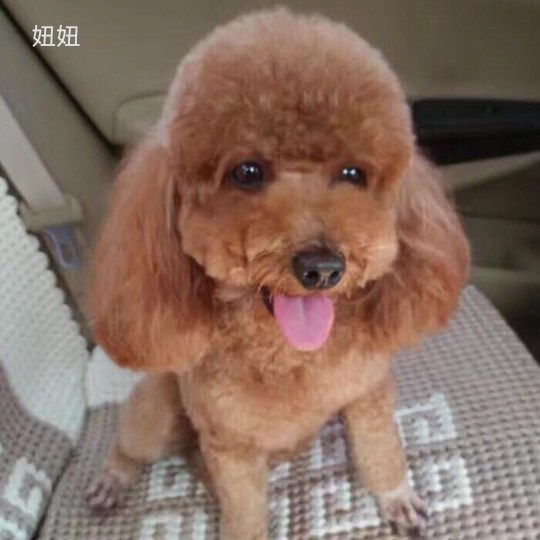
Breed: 7449-n000128-teddy